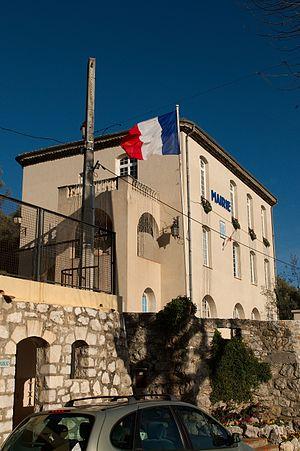
Mairie de La Gaude
La Gaude est une commune française située dans le département des Alpes-Maritimes, en région Provence-Alpes-Côte d'Azur.